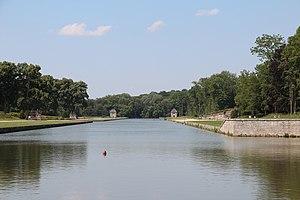
Le Grand Canal ou Canal de la Poêle dans les jardins du château de Vaux-le-Vicomte - Maincy (Seine-et-Marne, France).
Le château de Vaux-le-Vicomte, situé sur le territoire de la commune française de Maincy, à 50 km au sud-est de Paris, près de Melun est un château du XVIIᵉ siècle, construit pour le surintendant des finances de Louis XIV, Nicolas Fouquet. Il appartient désormais à une branche cadette des marquis de Vogüé.